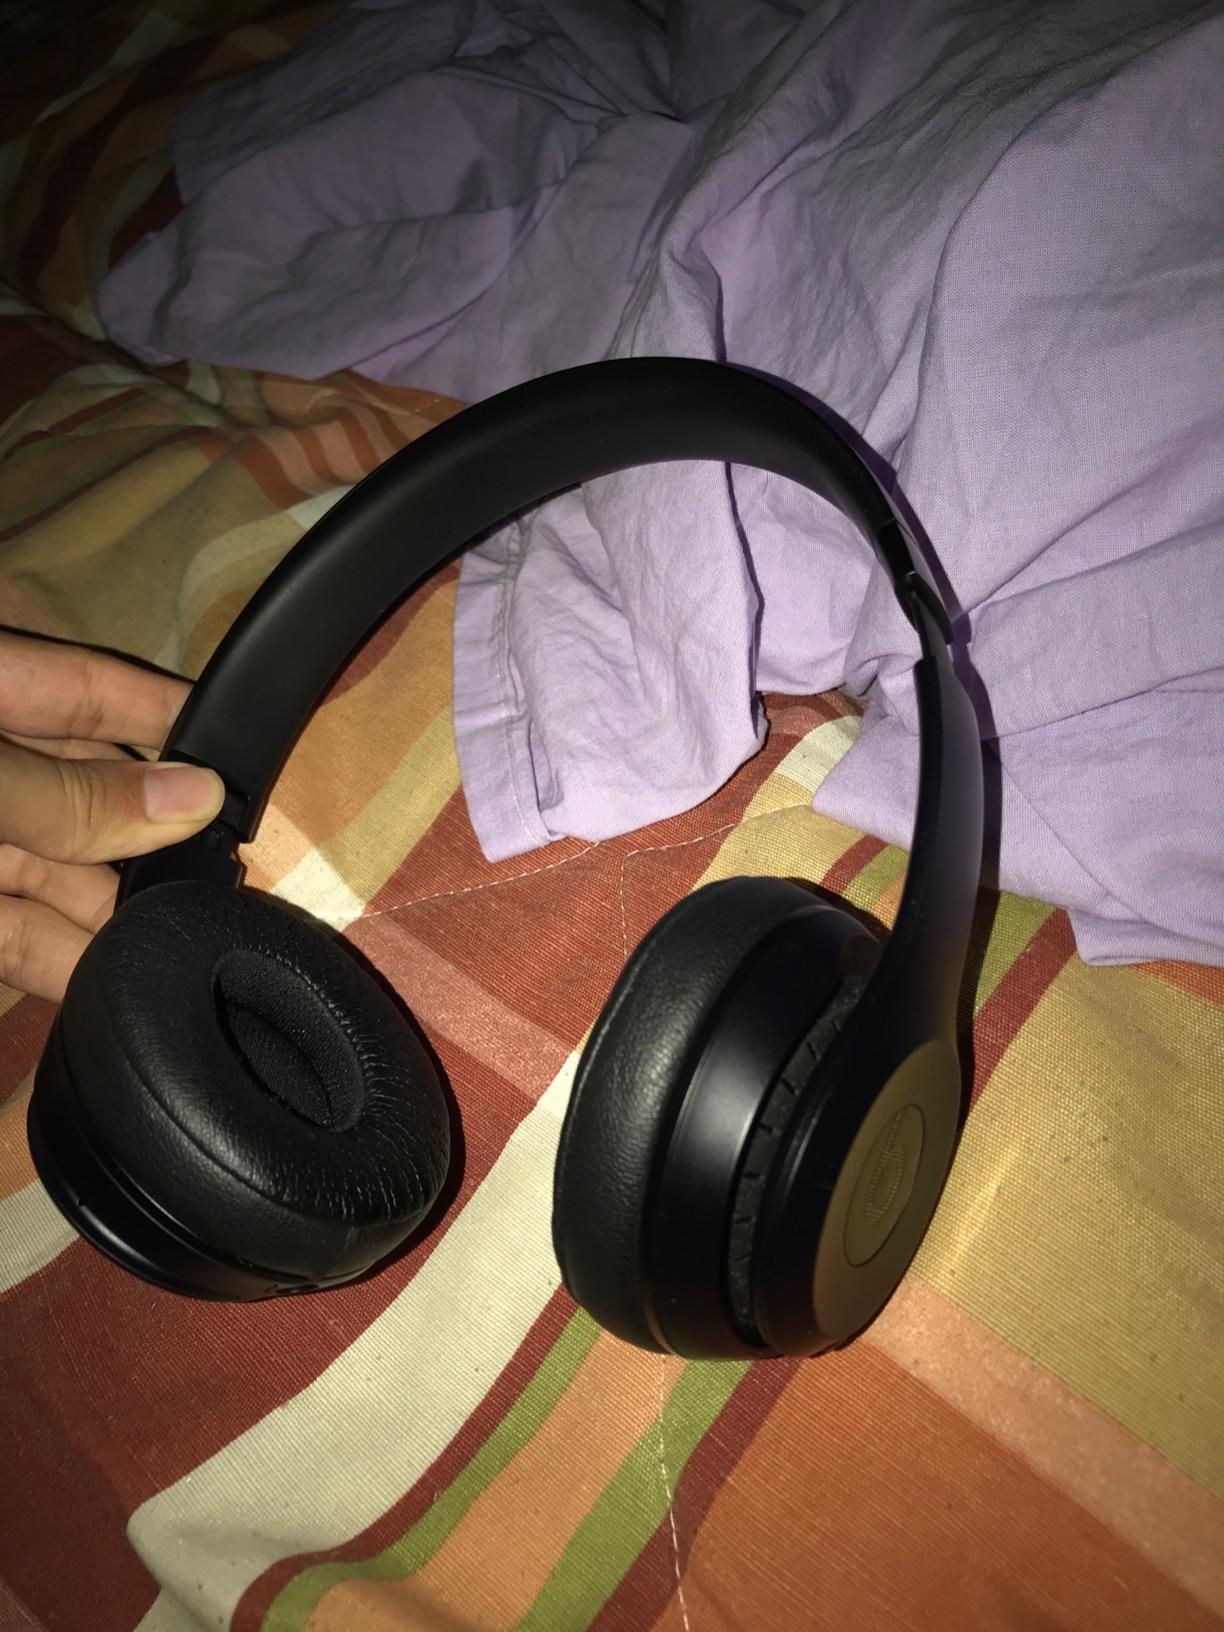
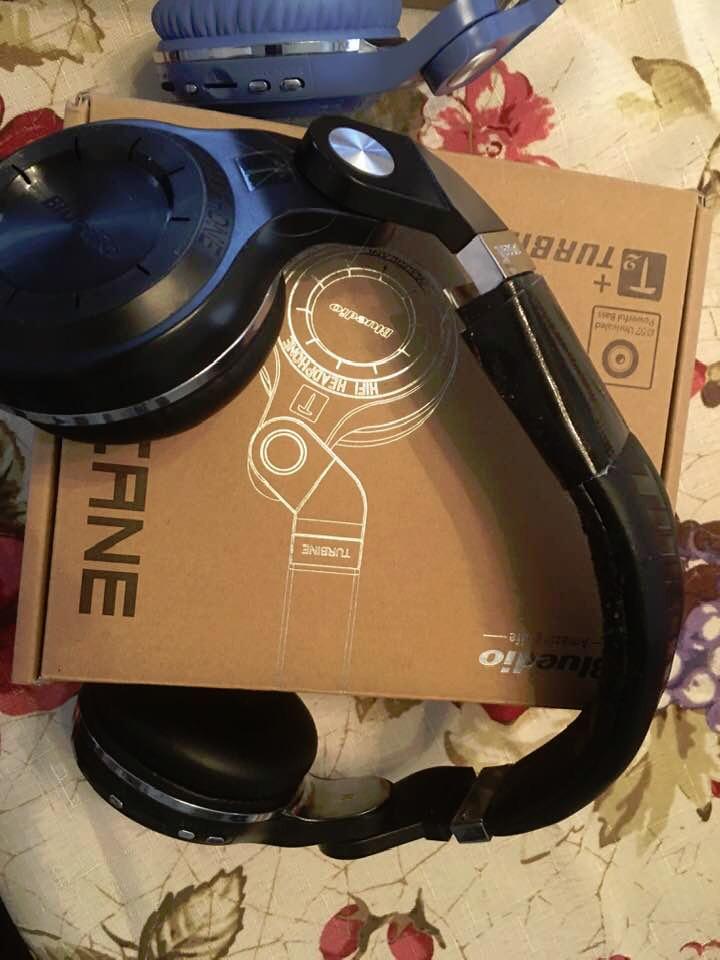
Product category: headphones
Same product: no